Grumman S-2 Tracker

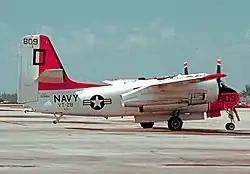
A TS-2A aircrew training version of the Tracker in 1976

The Tracker had an internal torpedo bay capable of carrying two lightweight aerial torpedoes or one nuclear depth charge. There were six underwing hard points for rocket pods and conventional depth charges or up to four additional torpedoes. A ventrally-mounted retractable radome for AN/APS-38 radar and a Magnetic Anomaly Detector (MAD) AN/ASQ-8 mounted on an extendable rear mounted boom were also fitted. Early model Trackers had an Electronic Support Measures (ESM) pod mounted dorsally just aft of the front seat overhead hatches and were also fitted with a smoke particle detector or "sniffer" for detecting exhaust particles from diesel-electric submarines running on snorkel. Later S-2s had the sniffer removed and had the ESM antennae moved to four rounded extensions on the wingtips. A 70-million-candlepower searchlight was mounted on the starboard wing. The engine nacelles carried JEZEBEL sonobuoys in the rear (16 in early marks, 32 in the S-2E/G). Early Trackers also carried 60 explosive charges, dispensed ventrally from the rear of the fuselage and used to create sound pulses for semi-active sonar (JULIE) with the AN/AQA-3 and later AQA-4 detection sets, whereas the introduction of active sonobuoys (pingers) and AN/AQA-7 with the S-2G conversion saw these removed. Smoke dispensers were mounted on the port ventral surface of the nacelles in groups of three each.